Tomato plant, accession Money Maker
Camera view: tilt-top (135 deg); turntable rotation: 90 degrees
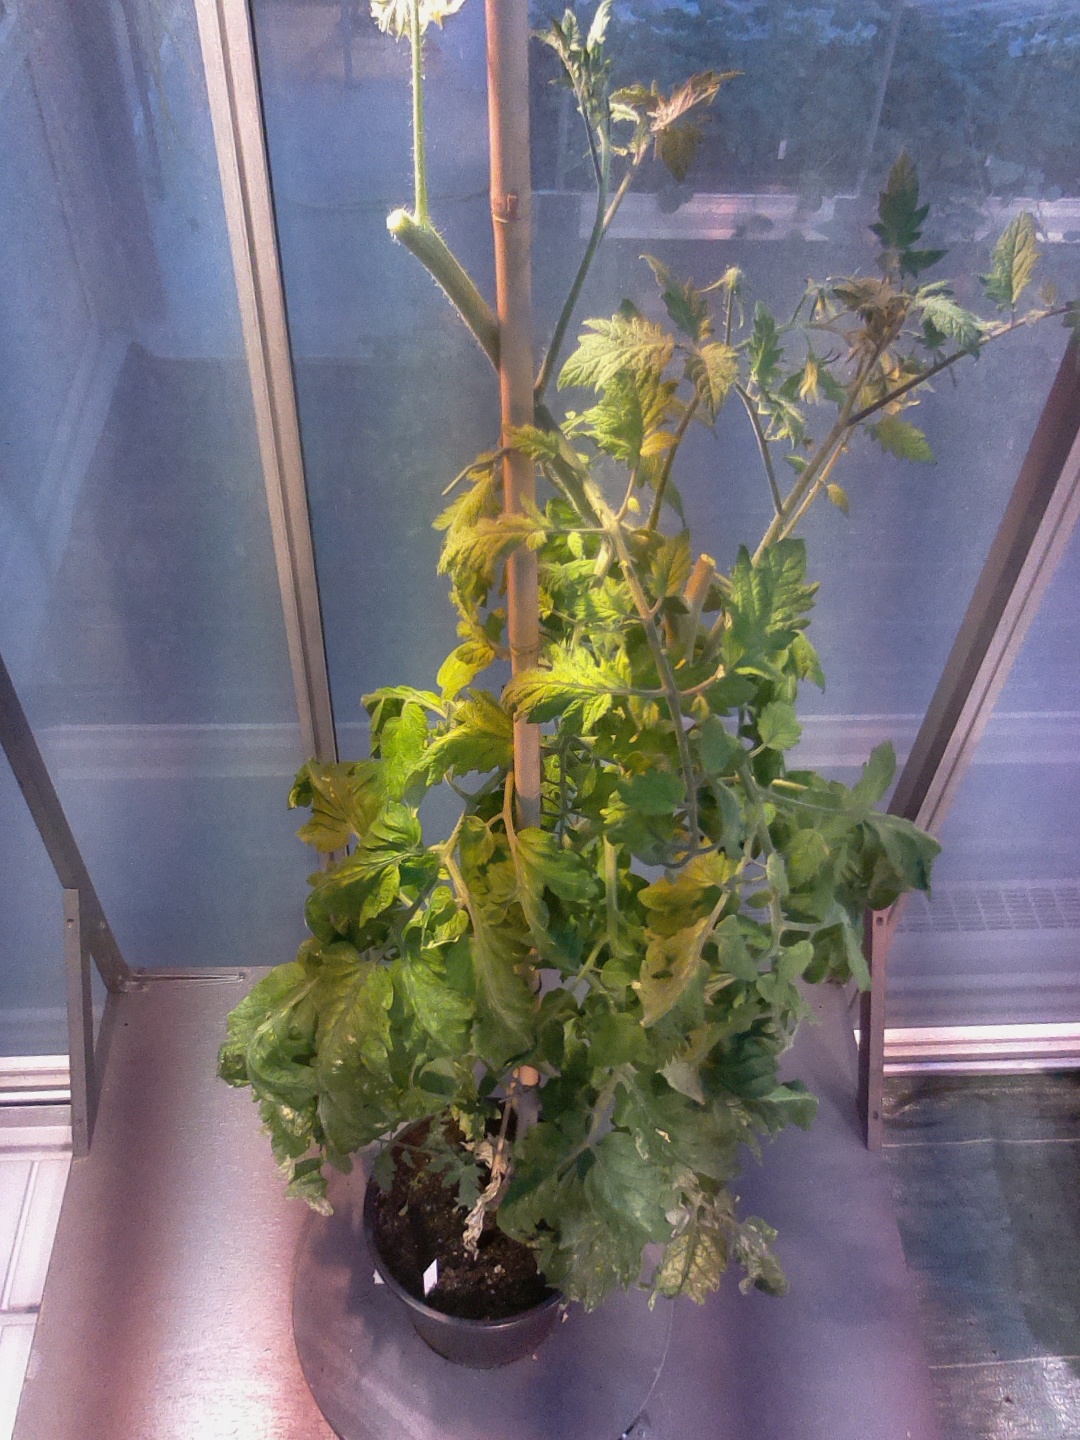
BBCH growth stage 71: 10%-20% of final fruit size